Nishikinohama Station

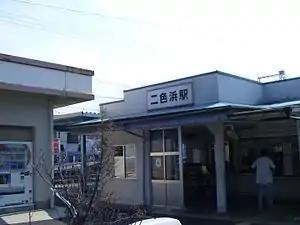
Nishikinohama Station entrance in September 2008

is a passenger railway station located in the city of Kaizuka, Osaka Prefecture, Japan, operated by the private railway operator Nankai Electric Railway. It has the station number "NK27".